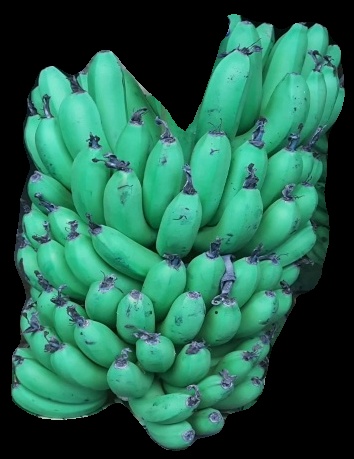
Variety: pachbale
Grade: grade1